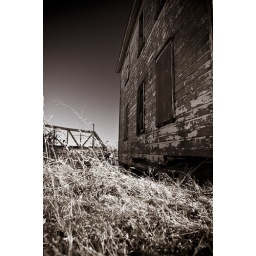
abandoned building overlooking the mississippi and train bridge in sabula iowa